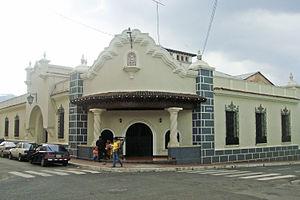
Santa Ana est, avec ses 167 200 habitants, la deuxième ville la plus peuplée du Salvador. Elle est le chef-lieu du département de Santa Ana.